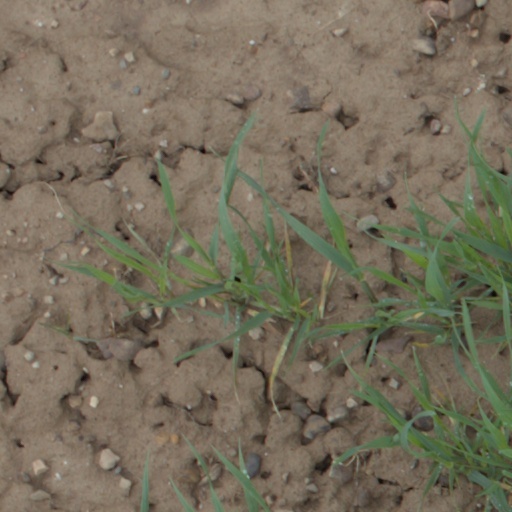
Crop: wheat